Mamuka Bakhtadze

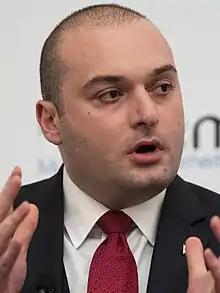
Bakhtadze in 2019

Mamuka Bakhtadze (born 9 June 1982) is a Georgian politician who served as the country's Prime Minister from 20 June 2018 until 2 September 2019. Bakhtadze announced his official statement about resignation via Facebook post. He had previously served as Minister of Finance (2017–2018) and, prior to that, executive director of the Georgian Railway company (2013–2017).